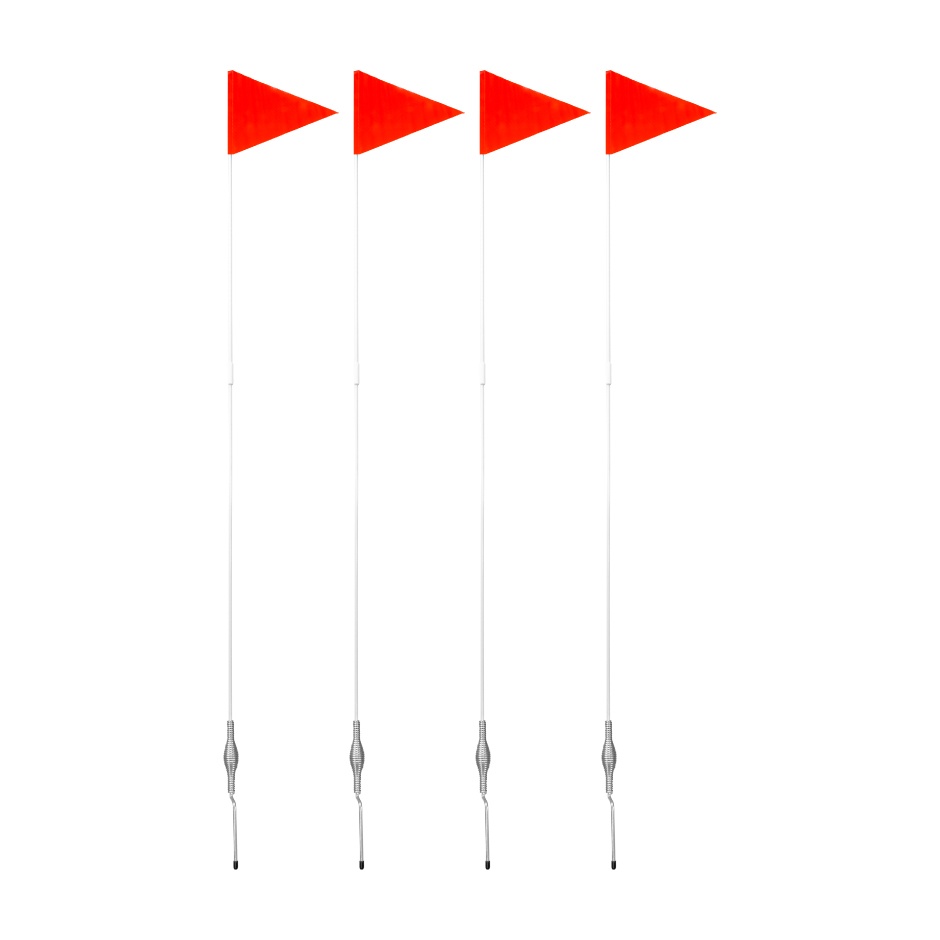
Set Banderin Corner Eto'O con resorte
Conjunto de banderines de esquina profesionales Eto'O con sistema de resorte que asegura estabilidad en cualquier condición climática. Diseñados para campos de fútbol reglamentarios, estos banderines ofrecen visibilidad óptima y durabilidad excepcional. El mecanismo de resorte permite un movimiento fluido y natural, facilitando señalizaciones claras durante el juego. Perfectos para árbitros, entrenadores y organizadores de partidos que exigen equipamiento de calidad. Transforma tu experiencia arbitral con accesorios que cumplen estándares profesionales.
Brand: Eto'O
Category: Sporting Goods > Athletics > Coaching & Officiating > Officiating Flags > Corner Flags